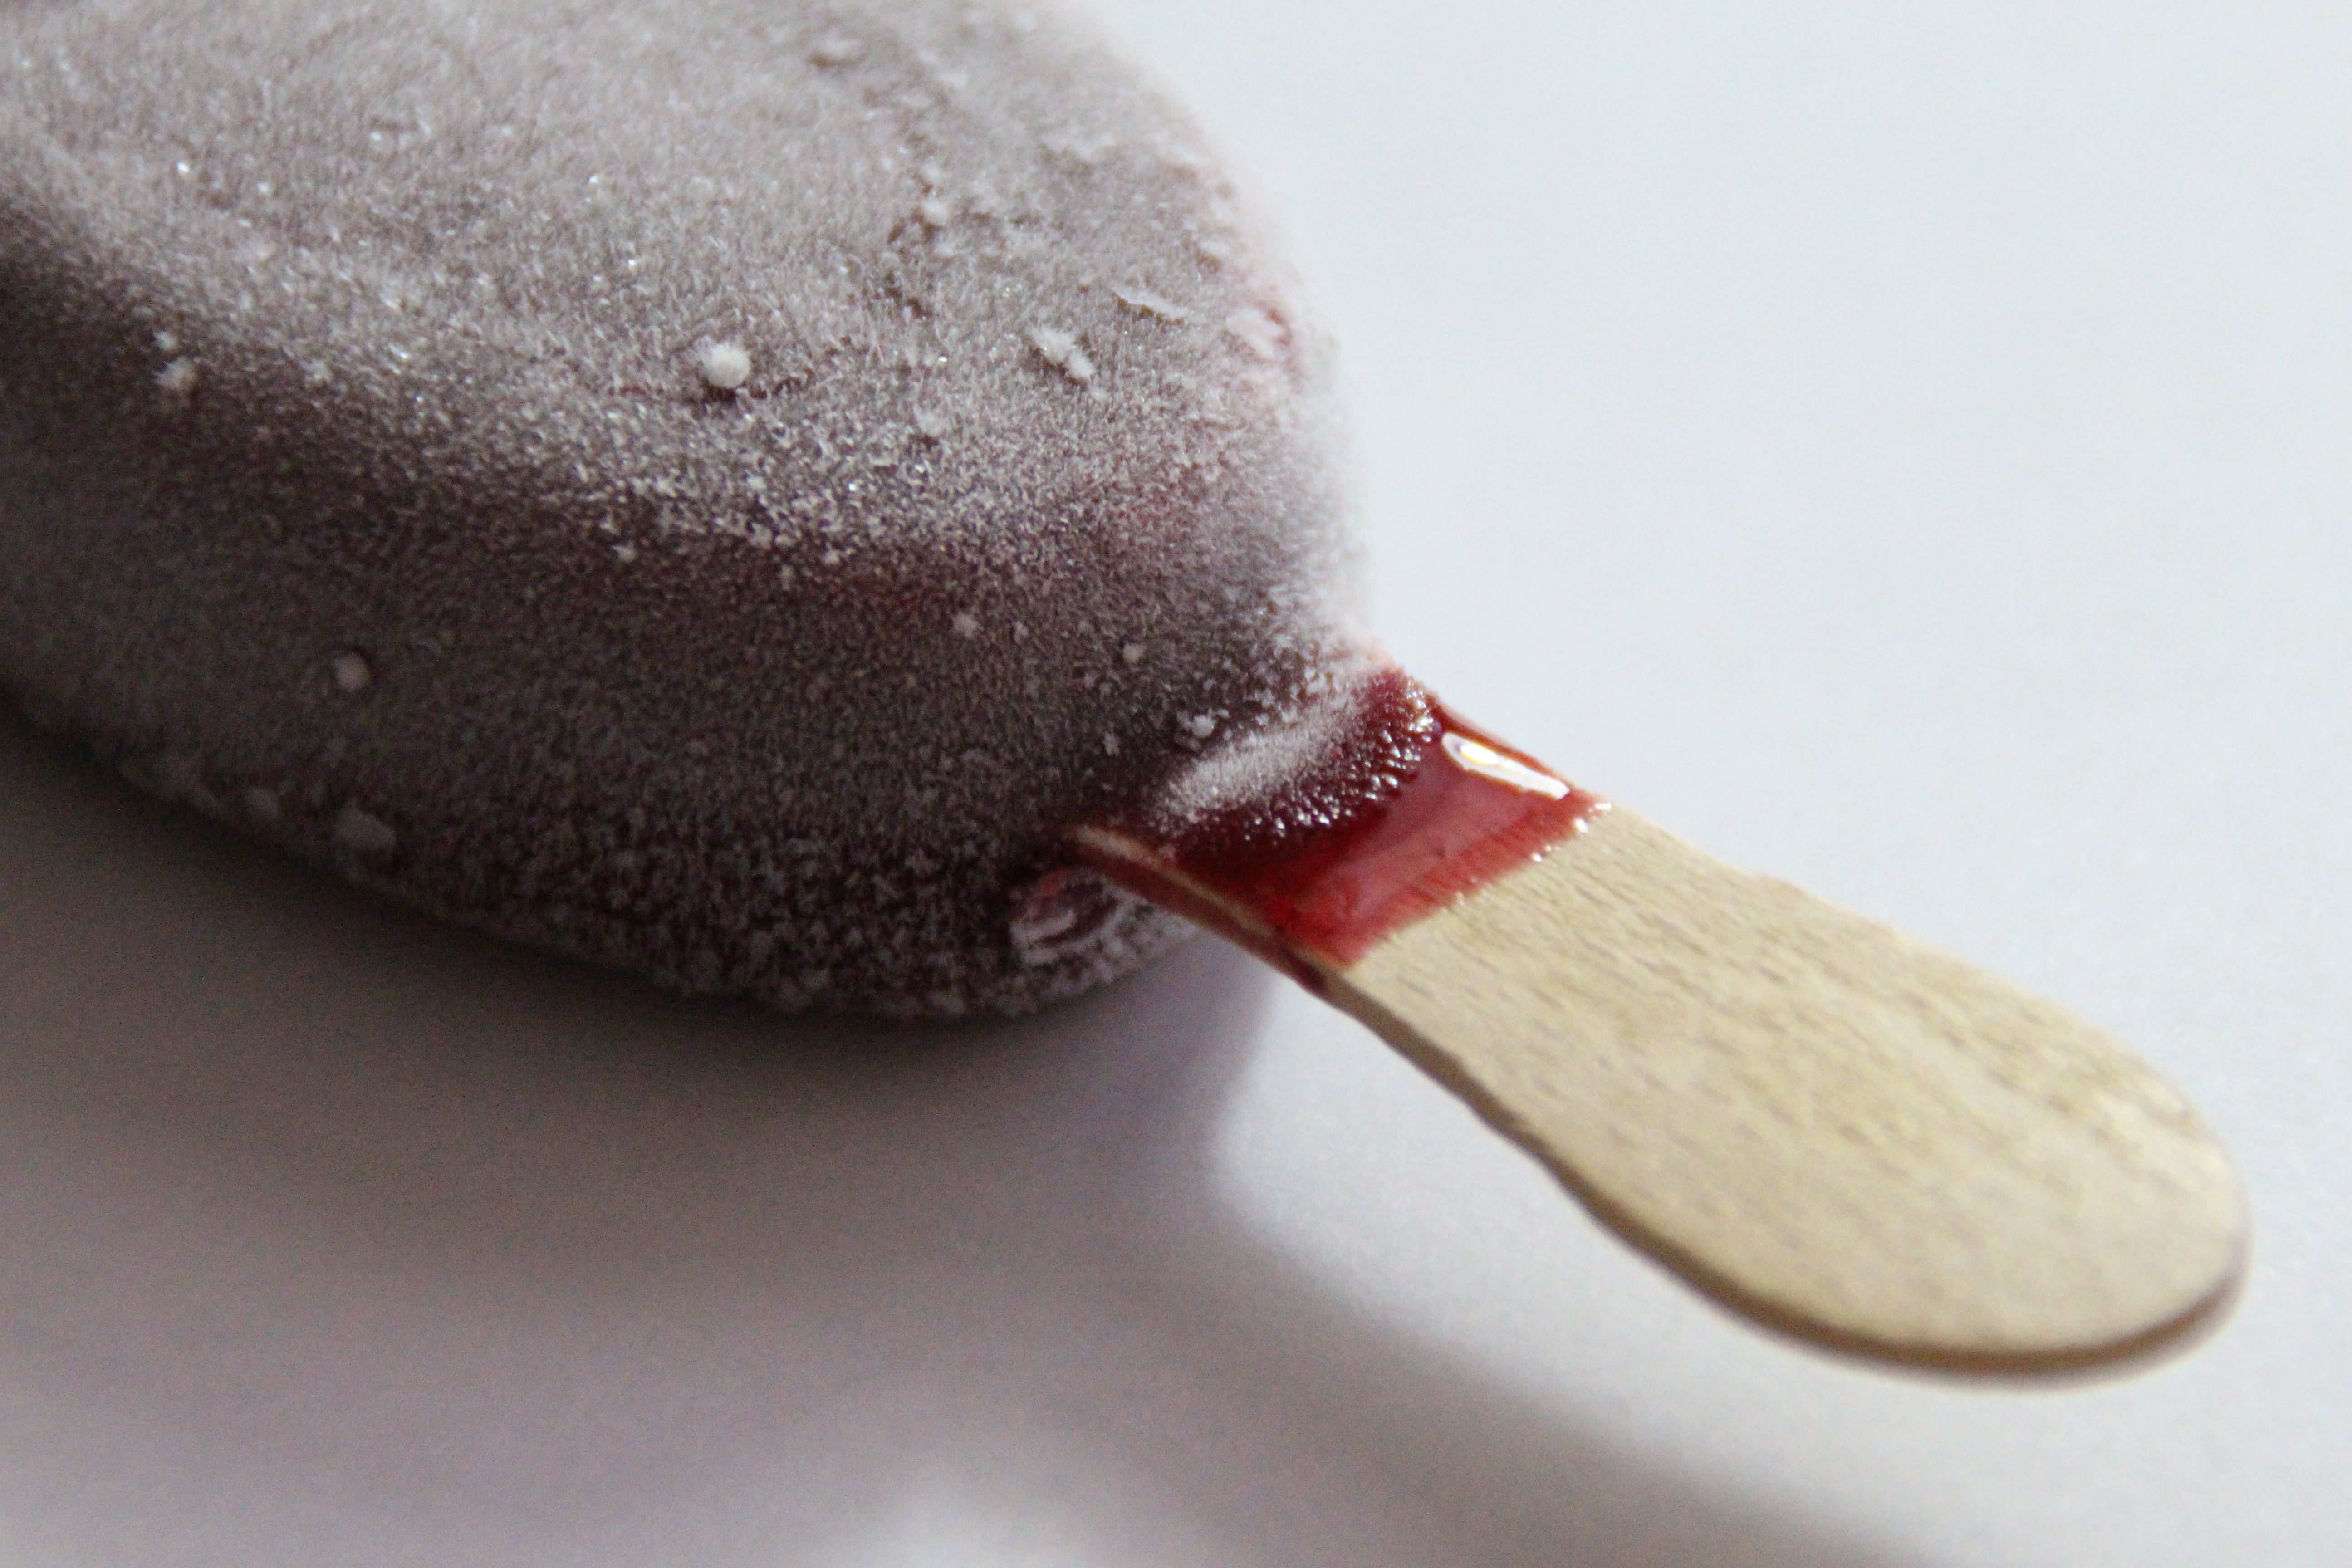
hand, cold, wood, frost, food, produce, frozen, pink, dessert, ice lolly, close up, icing, macro photography, flavor, flowering plant